Symbiodinium

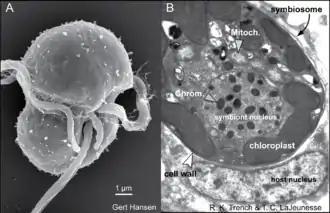
The life stages of dinoflagellates in the genus "Symbiodinium". (A) Electron micrographs of a Symbiodinium mastigote (motile cell) with characteristic gymnodinioid morphology ("S. natans") and (B) the coccoid cell in hospite. As free-living cells the mastigote allows for short-range dispersal and can exhibit chemotaxis toward sources of nitrogen. Once within the host, these symbionts rapidly proliferate in and in many cases dominate the cytoplasm of the host cell.

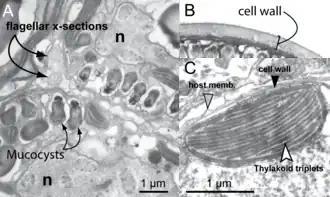
Fine scale features and organelles found among "Symbiodinium" species. (A) Close-up of divided cells of a tetrad from a culture of "S. corculorum" that is genetically similar to "S. pilosum" (both are type/subclade A2). This particular lineage is unusual among described "Symbiodinium" by possessing mucocysts, and chloroplasts with parallel and peripheral thylakoid arrangements. Flagella are seen in cross section in the space between daughter cells. (B) A thick cellulosic cell wall is observed for many cultured isolates. (C) TEM of a cross-section through a chloroplast lobe at the periphery of the cell with parallel and peripheral thylakoids grouped in sets of three.

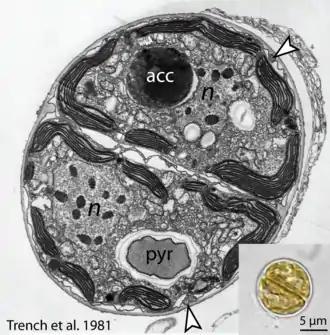
TEM of cross-section through a dividing cell (the doublet). The light micrograph inset depicts a doublet in culture. Flagella are present from the daughter mastigote cells (white arrowheads) prior to emerging from the mother cell wall. n = nucleus; acc = accumulation body; pyr = pyrenoid.

The morphological description of the genus "Symbiodinium" is originally based on the type species (holotype) "S. microadriaticum". Because these dinoflagellates possess two major stages in their life history (see above), namely the mastigote (motile) and coccoid (non-motile) stages, the morphology of both is described in order to provide a complete diagnosis of the organism.